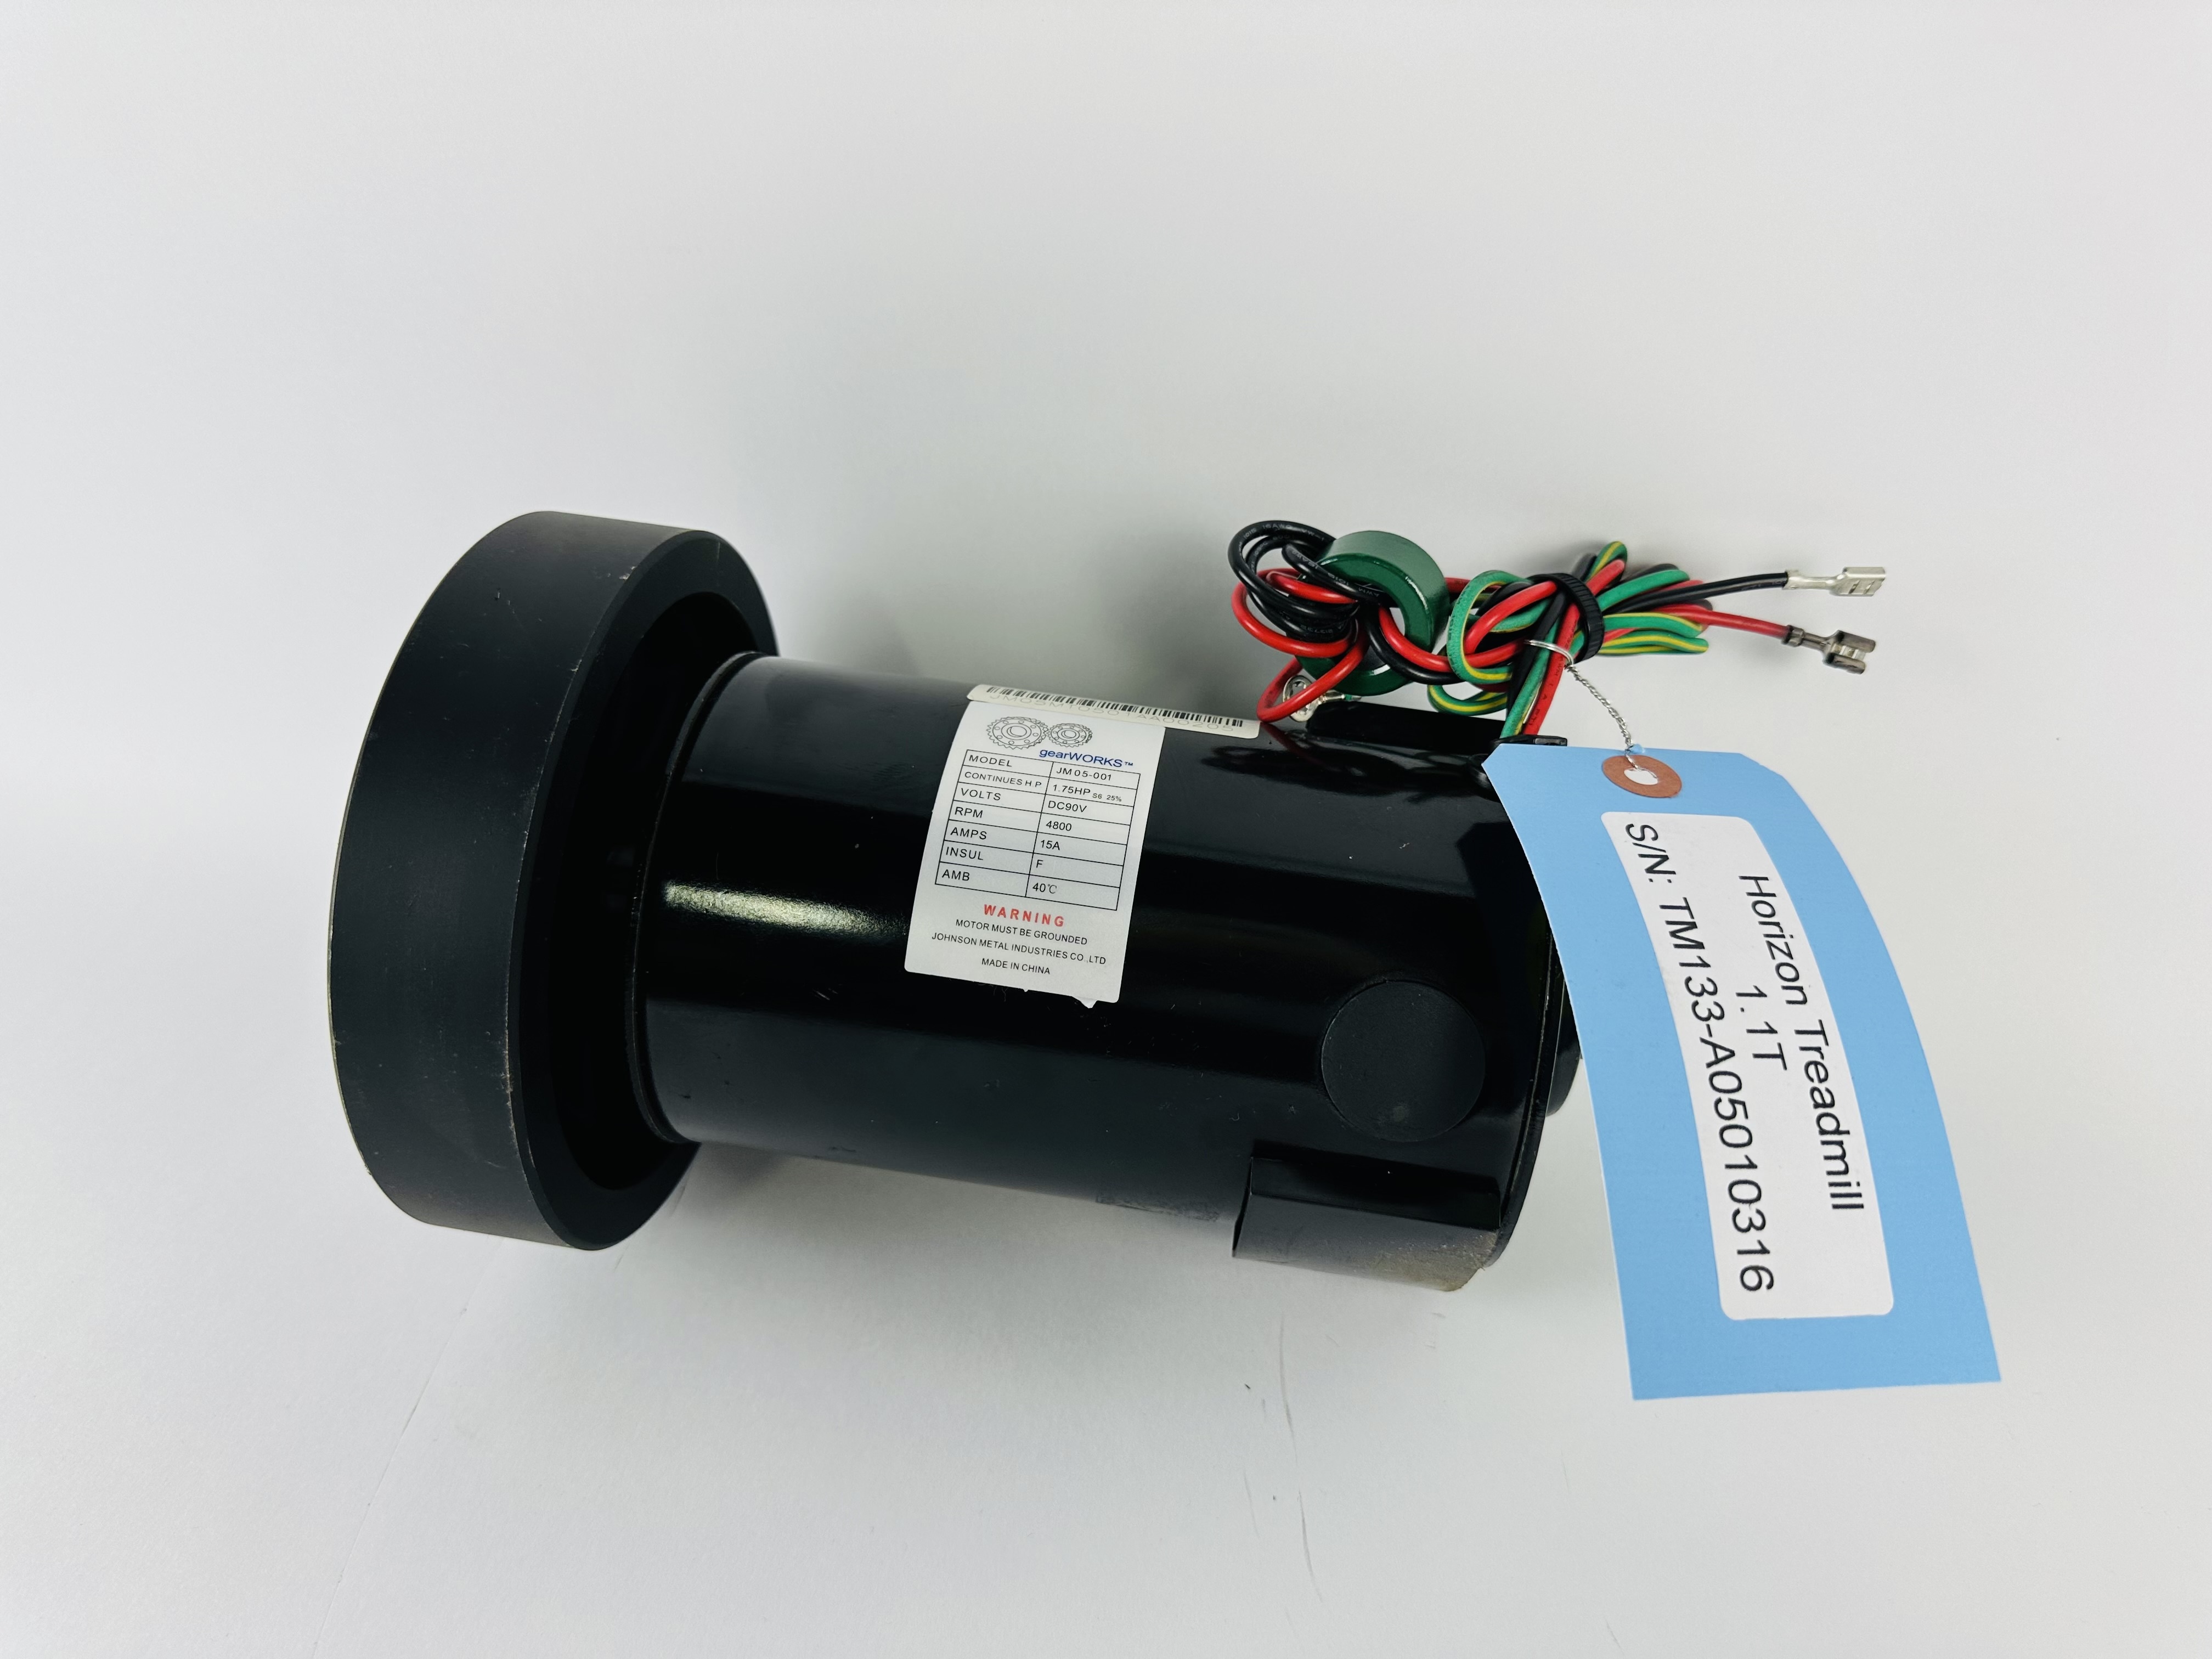
Horizon Fitness 1.1T Treadmill DC Drive Motor JM05-001 1.75HP (MP139)
Each part has been carefully inspected by our skilled technicians to ensure optimal performance and safety. Please note that pictures are for reference only, we carry multiple stock therefore some parts may look slightly different. (It will always be the exact model and part itself). By opting for used fitness parts, you not only save on costs but also contribute to reducing waste and environmental impact. We're proud to support the principles of sustainability by extending the lifespan of these components and diverting them from landfills. For any additional information please contact us.
Brand: Horizon Fitness
Category: Sporting Goods > Fitness & General Exercise Equipment > Cardio > Cardio Machine Accessories & Parts > Treadmill Accessories & Parts > Treadmill Motors